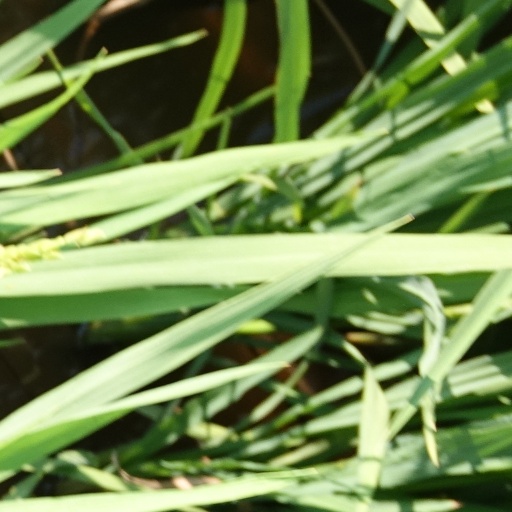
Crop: rice